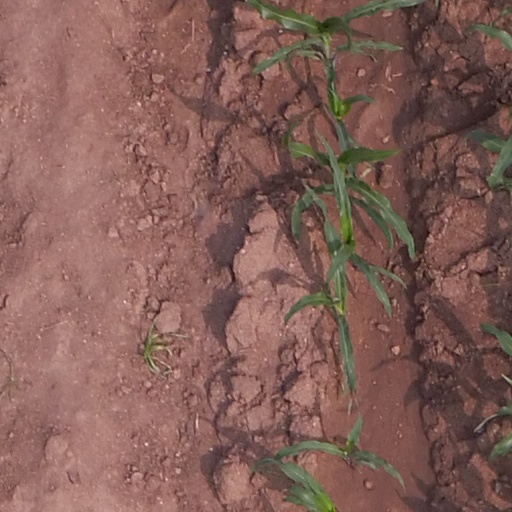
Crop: maize; corn